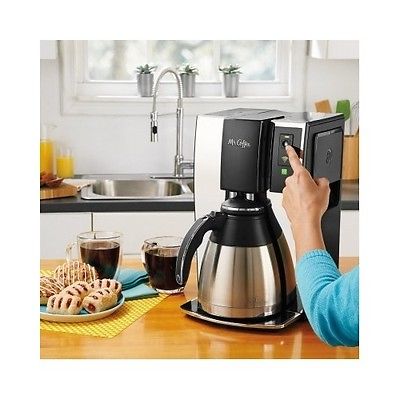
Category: coffee maker